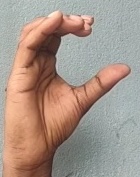
ASL sign: C